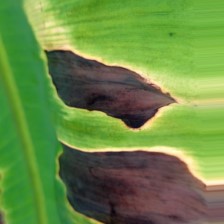
Label: cordana